Saul Berman

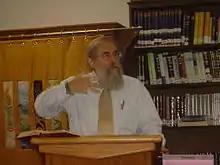
Rabbi Saul Berman speaking

Saul J. Berman (born April 30, 1939) is an American scholar and Modern Orthodox rabbi.